Mousetrap

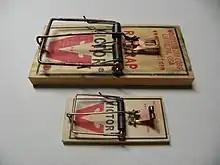
Size comparison between a rat trap (above) and a mousetrap (below).

Similar ranges of traps are sized for to trap other animal species; for example, rat traps are larger than mousetraps, and squirrel traps are larger still. A squirrel trap is a metal box-shaped device that is designed to catch squirrels and other similarly sized animals. The device works by drawing the animals in with bait that is placed inside. Upon touch, it forces both sides closed, thereby trapping, but not killing, the animal, which can then be released or killed at the trapper's discretion.